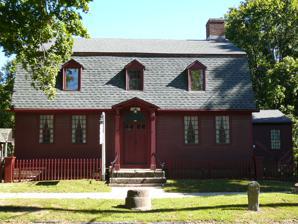
Building: Samuel Parsons House
Country: United States of America
Year built: 1770
Historic house in Connecticut, United States United States historic place Samuel Parsons House U.S. National Register of Historic Places Show map of Connecticut Show map of the United States Location 180 S. Main St., Wallingford, Connecticut Coordinates 41°27′04″N 72°49′14″W / 41.45111°N 72.82056°W / 41.45111; -72.82056 ( Samuel Parsons House ) Area 0.5 acres (0.20 ha) Built c. 1770 ( 1770 ) Architectural style Georgian NRHP reference No. 82004358 Added to NRHP April 12, 1982 The Samuel Parsons House is a historic house museum at 180 South Main Street in Wallingford, Connecticut .  Built about 1770, it is a well-preserved example of Georgian residential architecture.  It has housed the local historical society since 1919.  It was listed on the National Register of Historic Places in 1982. Description and history The Samuel Parsons House is located in a residential area south of downtown Wallingford, on the east side of South Main Street.  It is a 2 + 1 ⁄ 2 -story wood-frame structure, with a gambrel roof , end chimneys, and a clapboarded exterior.  The first floor facade is five bays wide, with sash windows arranged symmetrically around the center entrance.  The entrance is sheltered by a 19th-century gabled porch with square columns.  Three gabled dormers pierce the steep front face of the roof.  The interior has original finishes in most of its downstairs rooms, and its upper level has been opened up to create a museum gallery. The house has an uncertain construction history, and is currently believed to have been built about 1770, based on stylistic evidence.  Uncertain documentary evidence suggests it may have been built as early as 1759, but this assumes that the documents refer to the same building.  The house was probably built by John Parsons, and is named for his grandson Samuel, who owned it by 1803.  By the turn of the 20th century, a wing had been added to one side, and the building had been converted into a two-family residence.  It was given to the Wallingford Historic Society in 1919, which adapted it for its use as a headquarters and museum. See also National Register of Historic Places listings in New Haven County, Connecticut References